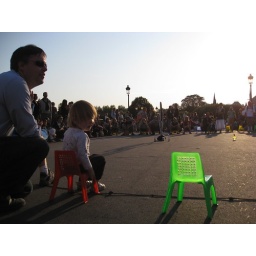
Watching the street performer as the sun set over the bridge across from the Notre Dame Cathedral.